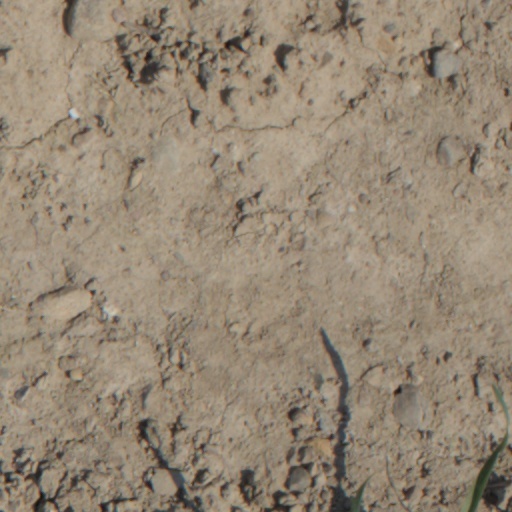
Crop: wheat